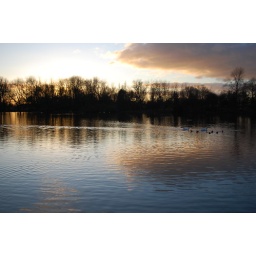
The sun is going down and the colours in the sky and lake are really nice.